Woke

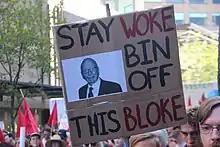
Placard criticising media mogul Rupert Murdoch at an environmentalist protest in Melbourne, Australia in 2020

According to "The Economist", as the term "woke" and the "#Staywoke" hashtag began to spread online, the term "began to signify a progressive outlook on a host of issues as well as on race".